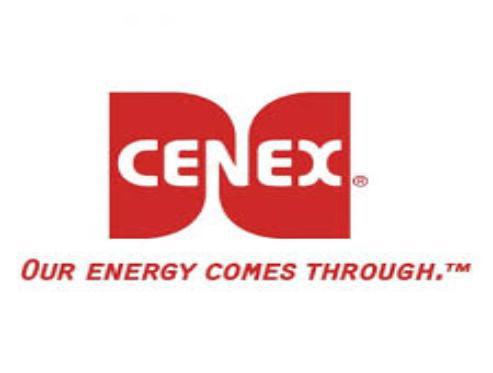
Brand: Cenex
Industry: Others